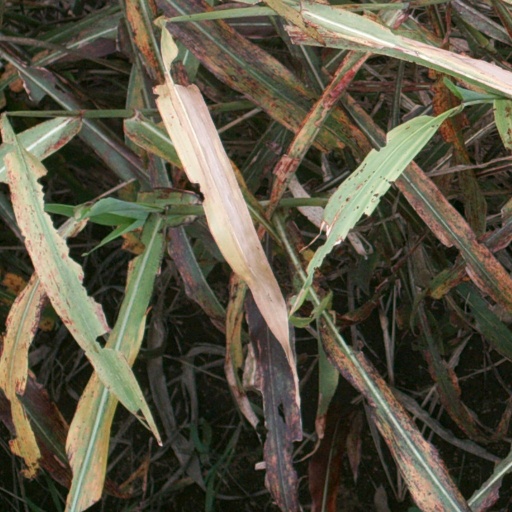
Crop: sorghum